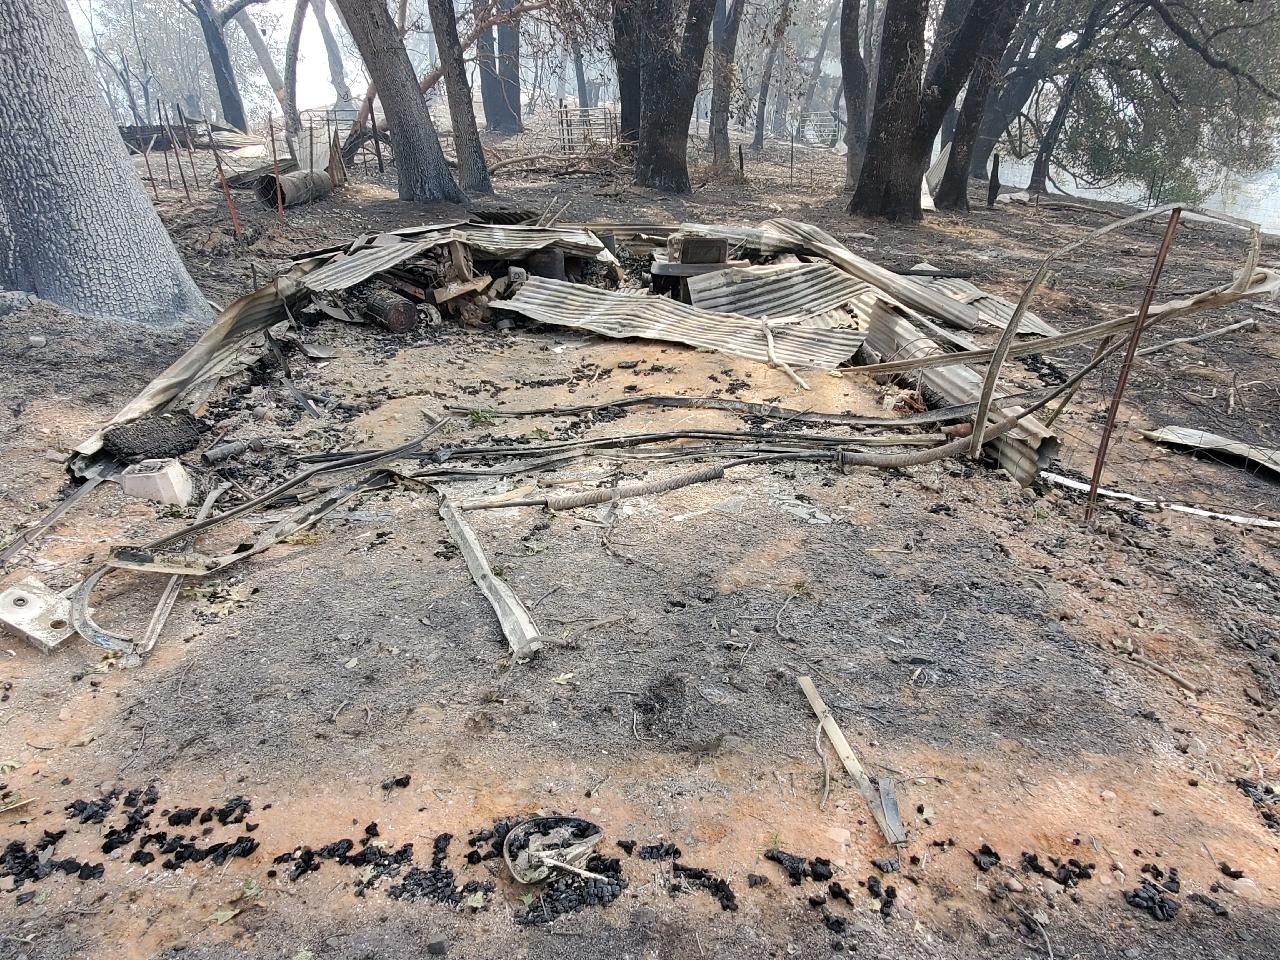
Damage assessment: destroyed